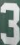
Number: 3